South Hall (UC Berkeley)

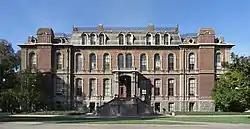
Front of South Hall

South Hall is the oldest building on the campus of the University of California, Berkeley, built in 1873 in the Napoleon III style. It is the only remaining building of the original campus. South Hall was originally the counterpart of North Hall, which no longer exists, but was located where the Bancroft Library currently stands.